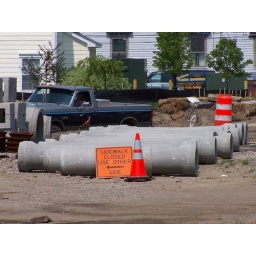
Drainage pipes in front of the Jefferson. The sign suggests that this side of the street would be closed soon.